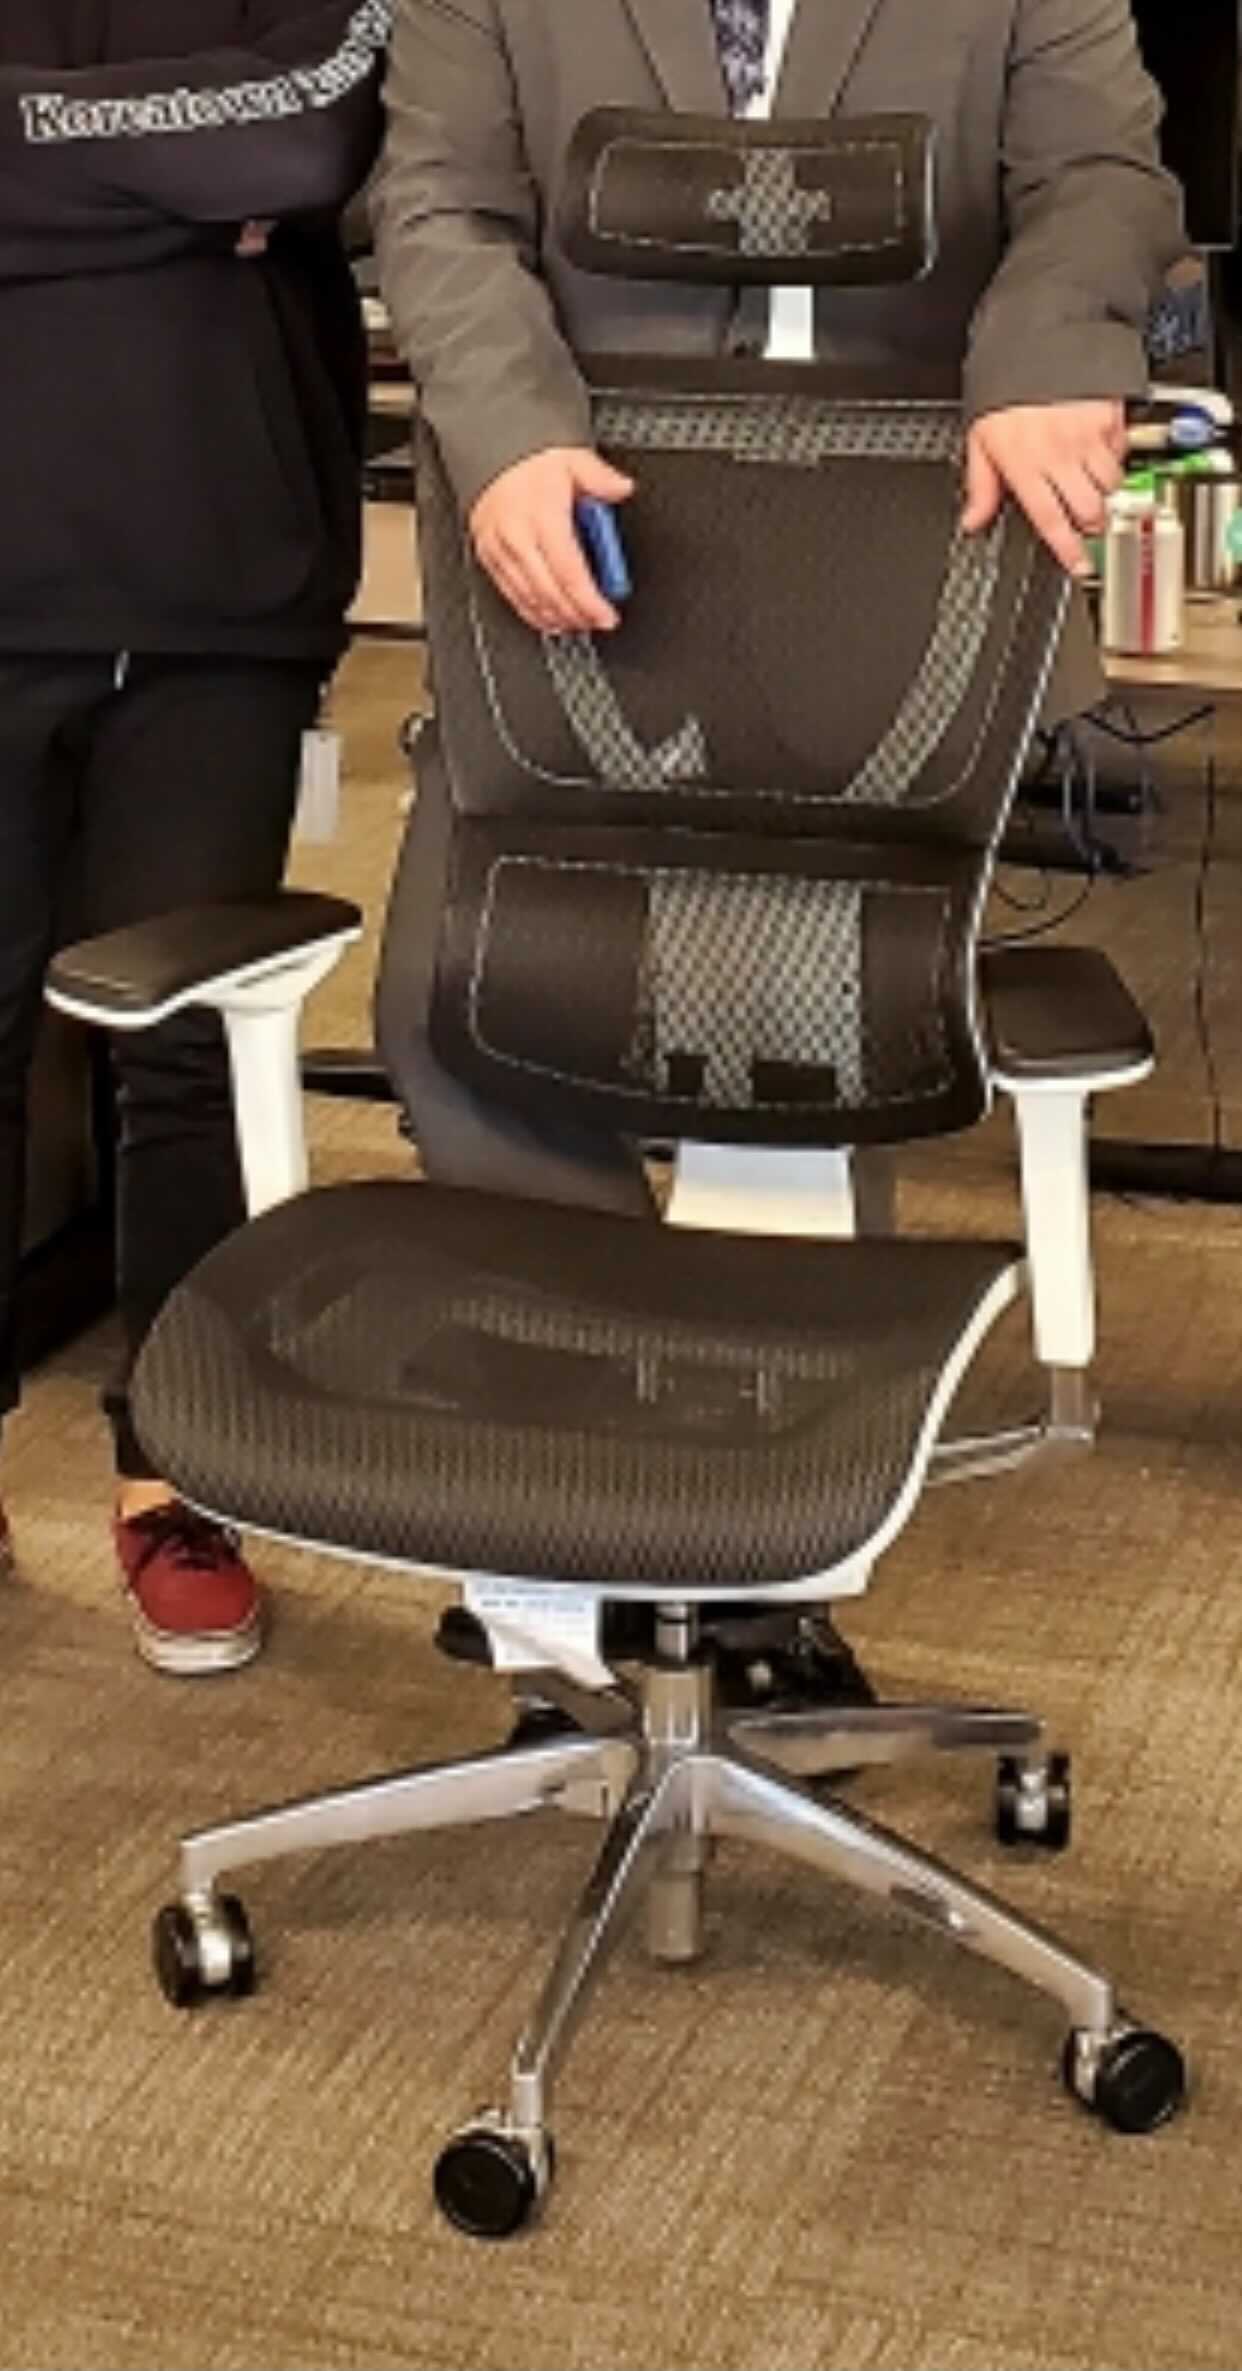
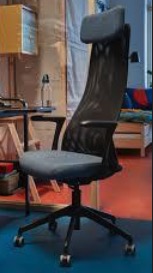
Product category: items_chair
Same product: no